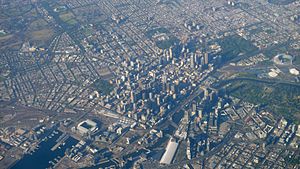
Melbourne / Byens struktur
Luftfoto af centrum (CBD) med omgivende forstæder
Melbourne er Australiens næststørste by og hovedstad i delstaten Victoria.